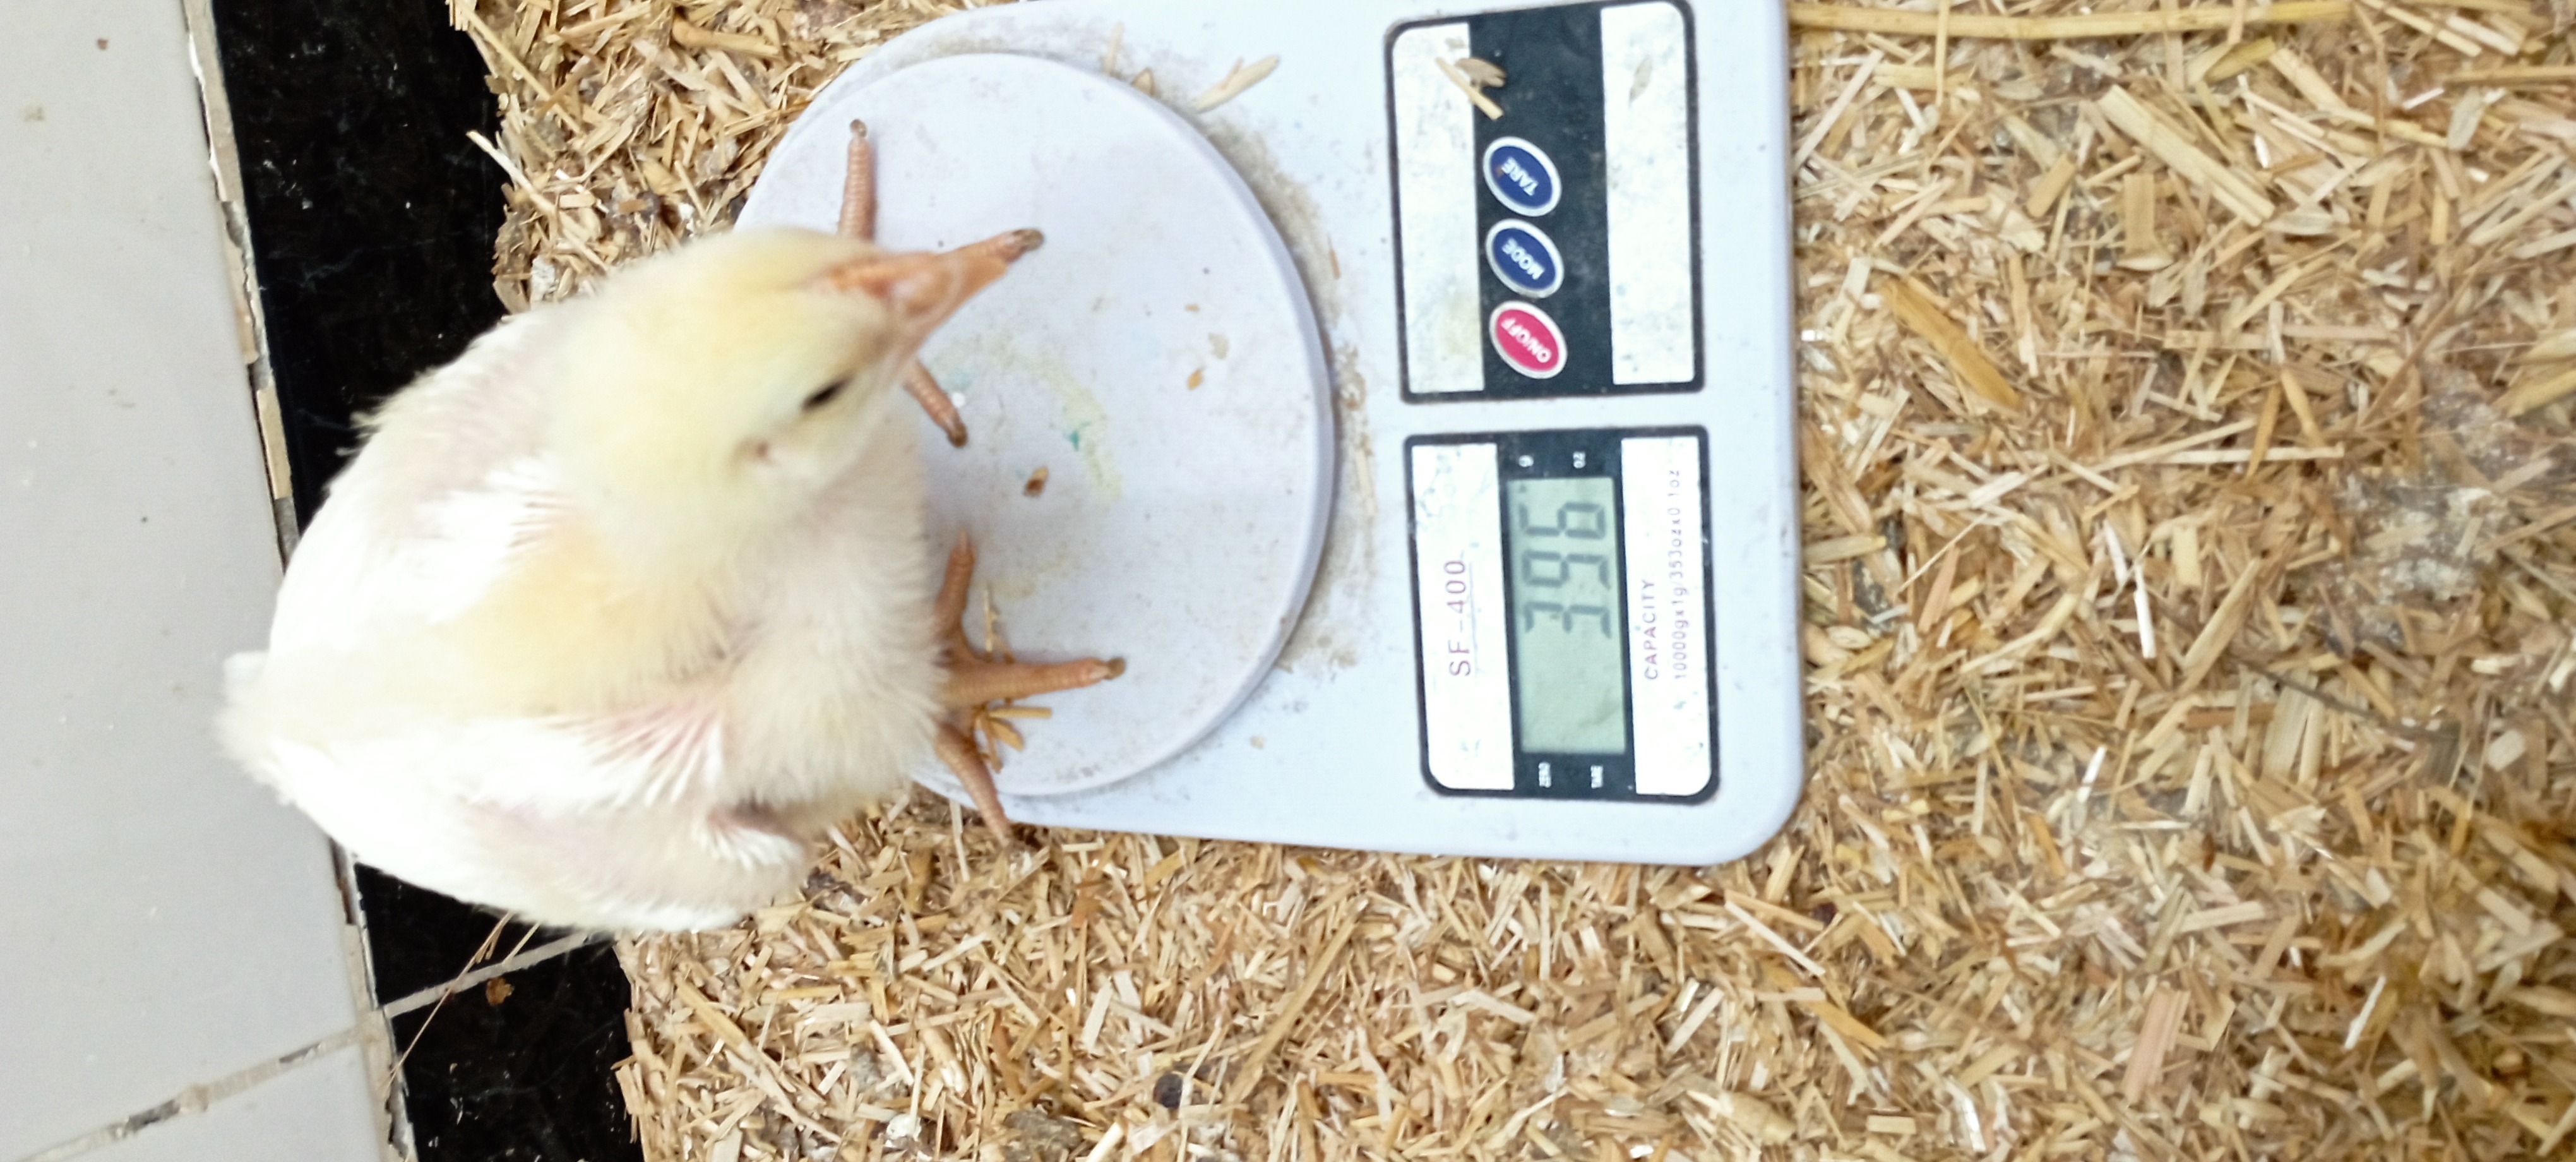
Weight: 396 g